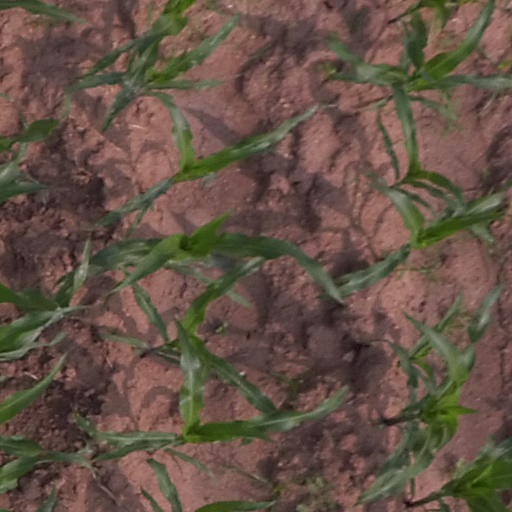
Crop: maize; corn